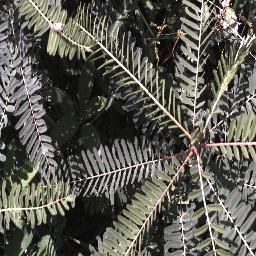
Label: negative